Paradise garden

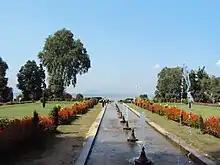
Shalimar Bagh, Srinagar, Kashmir depicting a water way

An important and common feature is the elaborate use of water, often in canals, ponds, or rills, sometimes in fountains, and less often in waterfalls. This created the soothing sound of running water and also had the practical purpose of cooling the air.